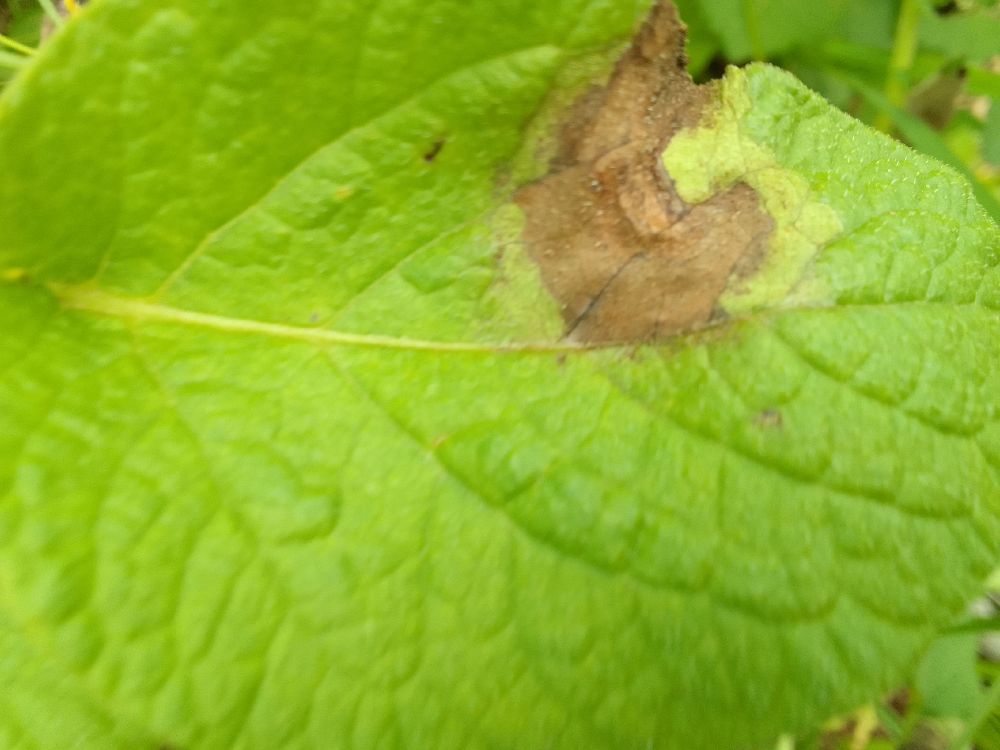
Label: Late blight